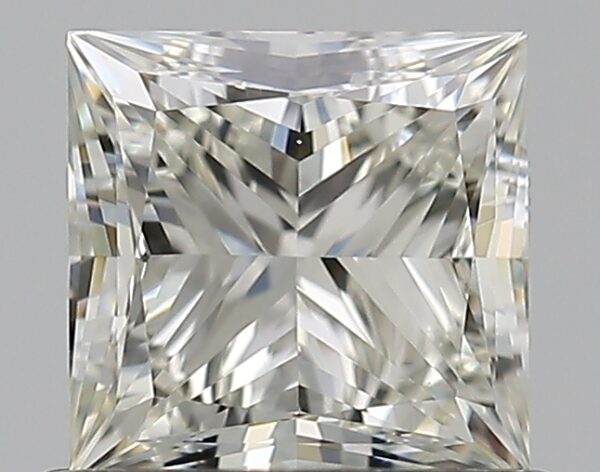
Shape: princess
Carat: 0.7
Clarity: VS1
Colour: K
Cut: VG
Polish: VG
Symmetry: VG
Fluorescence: N
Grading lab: GIA
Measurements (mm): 4.78 x 4.67 x 3.43